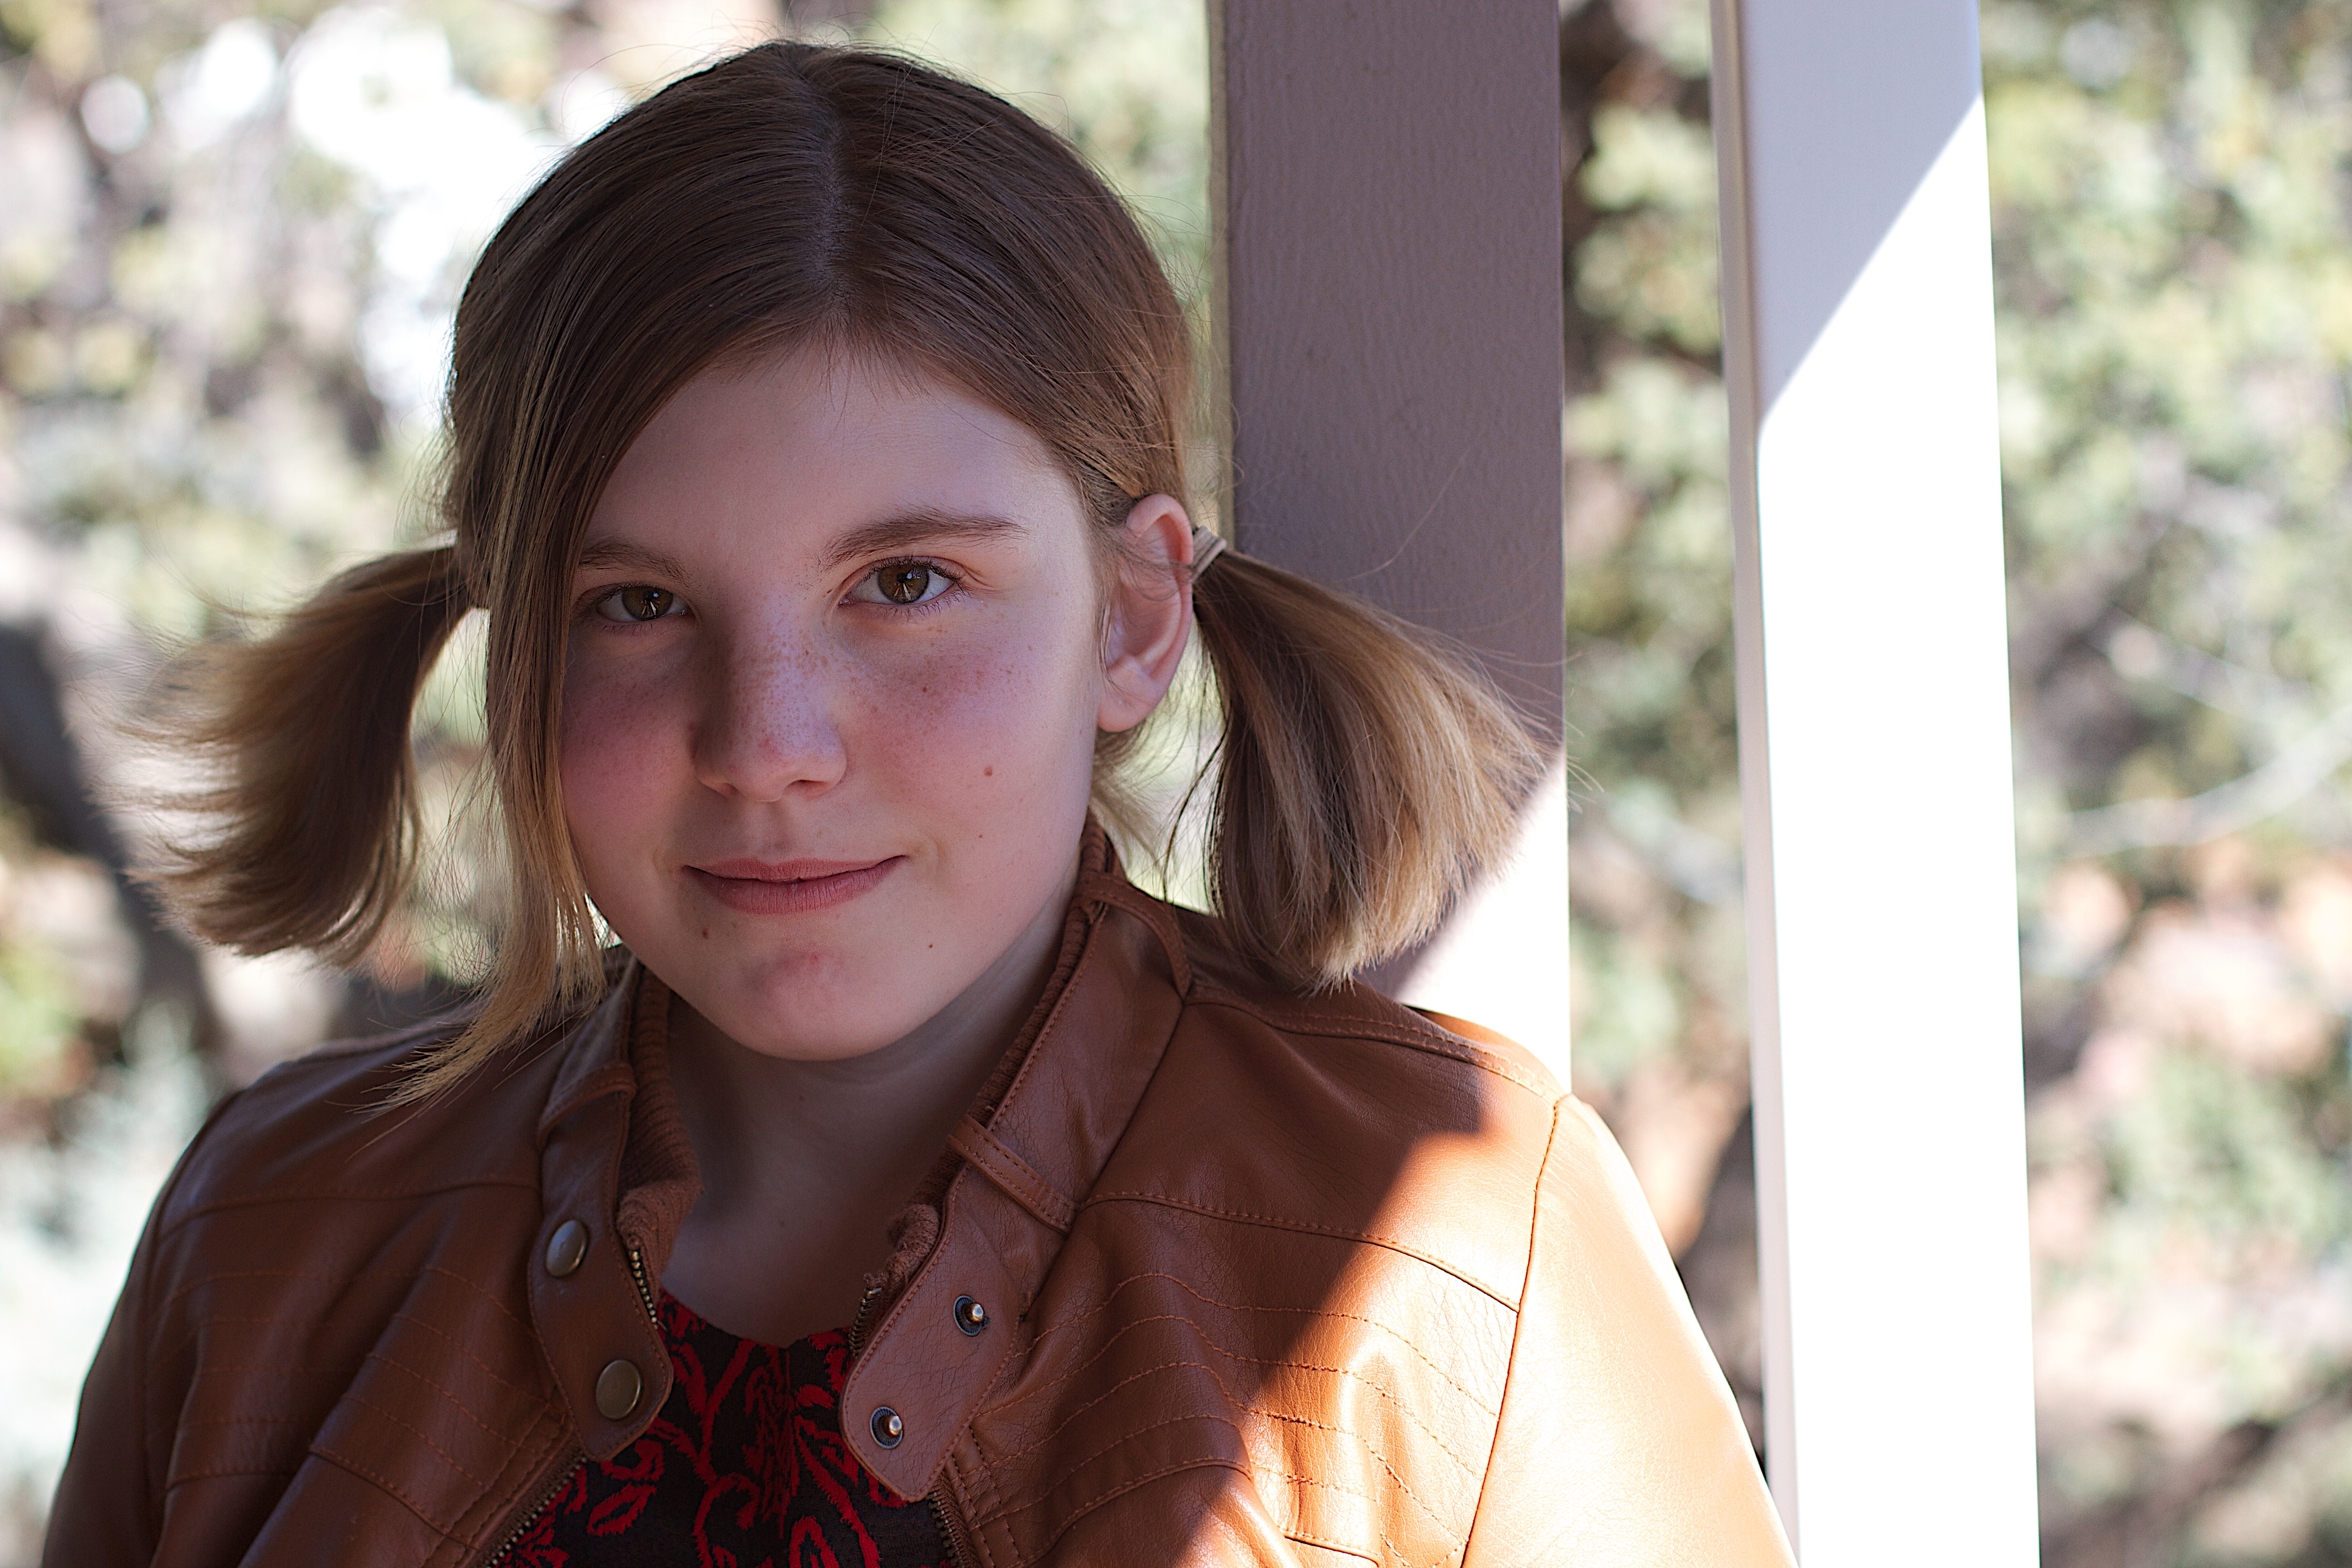
person, girl, woman, hair, photography, portrait, model, spring, fashion, hairstyle, smile, face, cool image, dress, eye, head, photograph, skin, beauty, photo shoot, brown hair, portrait photography